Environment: real
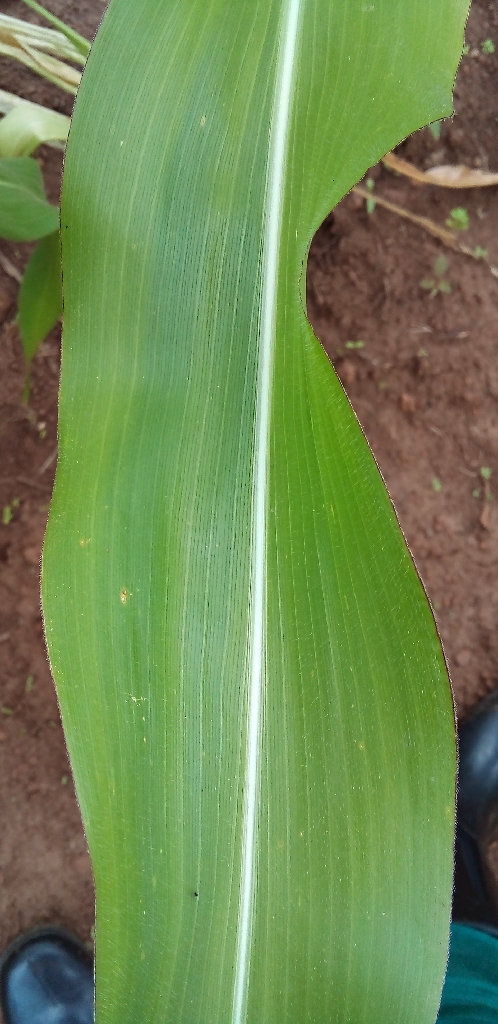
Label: healthy